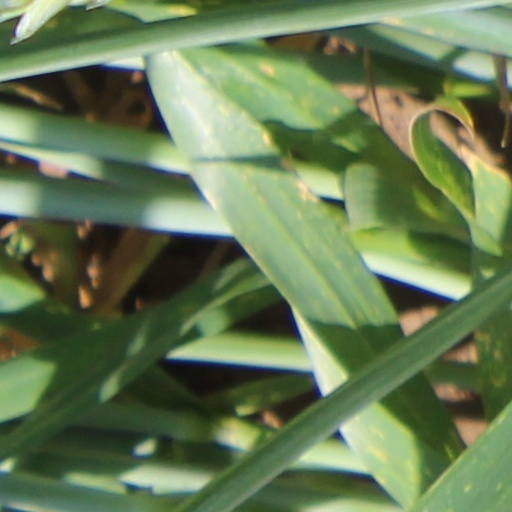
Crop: wheat